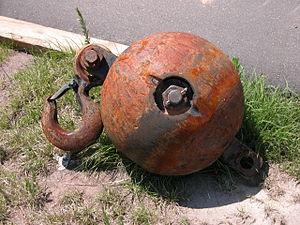
La boule de démolition est une masse importante en acier en forme de poire ou sphérique pendue à une grue utilisée pour la démolition d'immeubles. Elle est interdite en France. La masse de la boule est comprise entre quelques centaines de kilogrammes et plusieurs tonnes. Avec le mouvement, la boule accumule de l'énergie cinétique. Quand elle frappe le mur, celui-ci est surchargé et se brise. La méthode est bien adaptée pour la maçonnerie mais moins appropriée pour le béton armé. Cette méthode de démolition, qui fut populaire autrefois, a tendance à faire place à d'autres engins de chantier équipés de pinces hydrauliques fixées sur de longs bras, ou à une démolition contrôlée à l'explosif.